Daniel P. Kessler

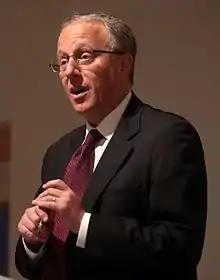
Kessler in 2017.

Daniel P. Kessler is an American academic whose work focuses on health policy and health care finance. He is currently a professor in management at the Stanford Graduate School of Business and a professor of law at Stanford Law School. Additionally, he is professor (by courtesy) of health research and policy at the Stanford University School of Medicine.